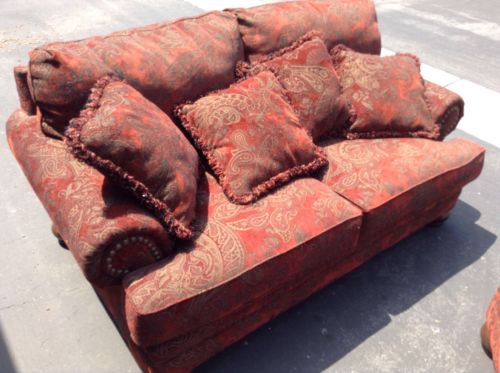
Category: sofa